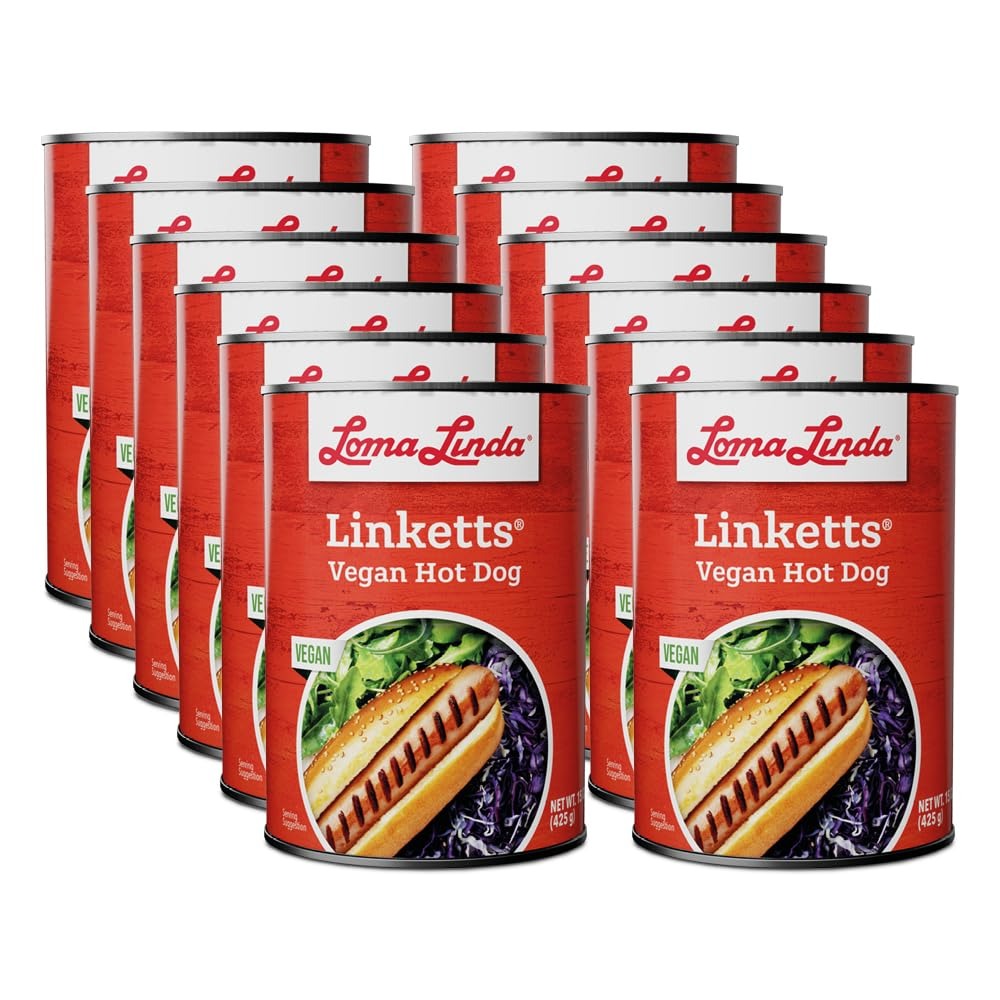
Item Name: Vegan Plant-Based Hot Dogs - Loma Linda Linketts Meatless Sausages, High Protein Meat Alternative, Vegetarian & Non-GMO Frankfurters, 15 oz Cans (12 Pack)
Bullet Point 1: Vegan
Bullet Point 2: Meatless Hot Dogs
Bullet Point 3: Vegetarian
Bullet Point 4: Shelf-Stable
Bullet Point 5: EASY PREPARATION: Heat, serve, and enjoy! Pair Linketts with your favorite plant-based recipe! They’re also great for use in chili, mac-n-cheese, or as your next flavorful plant-based hotdog! Shelf-stable and easy to prepare, Loma Linda Linketts: healthy and delicious!
Value: 1.0
Unit: Count

Price: 76.95